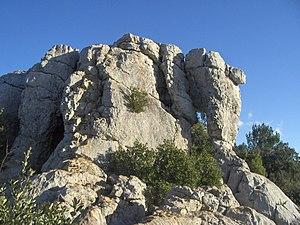
Rocher sur le plateau de Siou Blanc
Le massif de Siou-Blanc ou massif des Morières est un massif montagneux situé au sud-ouest du département du Var, entre le massif de la Sainte-Baume, au nord, et les Monts toulonnais, au sud. Son point culminant est la Colle de Fède, à 826 mètres d'altitude.